Claude Shannon

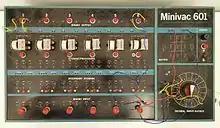
The Minivac 601, a digital computer trainer designed by Shannon

Mazin Gilbert stated that Theseus "inspired the whole field of AI. This random trial and error is the foundation of artificial intelligence."